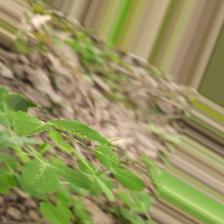
Label: Powdery Mildew